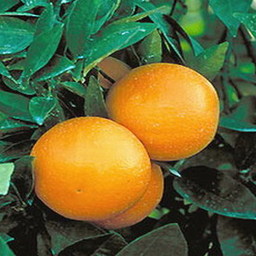
Label: peels